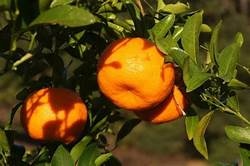
Label: mandarine